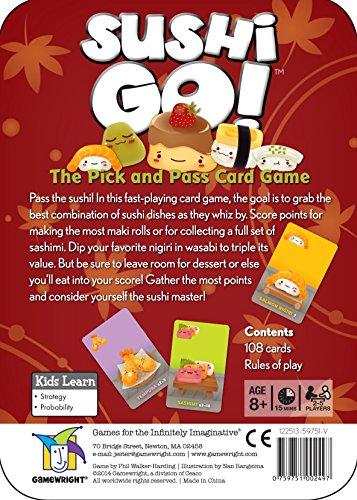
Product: Sushi Go! - The Pick and Pass Card Game
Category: Toys & Games | Games & Accessories | Card Games
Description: Rules of play.
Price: $8.95
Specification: ProductDimensions:4.2x5.8x1.5inches|ItemWeight:8.5ounces|ShippingWeight:13ounces(Viewshippingratesandpolicies)|DomesticShipping:ItemcanbeshippedwithinU.S.|InternationalShipping:ThisitemcanbeshippedtoselectcountriesoutsideoftheU.S.LearnMore|ASIN:B00J57VU44|Itemmodelnumber:CSG-SUSHI|Manufacturerrecommendedage:8-15years